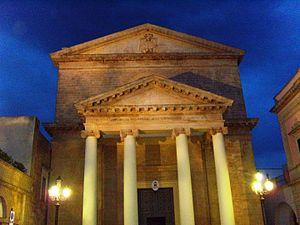
La cathédrale d'Ugento est une église catholique romaine d'Ugento, en Italie. Il s'agit de la cathédrale du diocèse d'Ugento-Santa Maria di Leuca.
La liste suivante recense les cathédrales en Italie.